Iddaru Attala Muddula Alludu

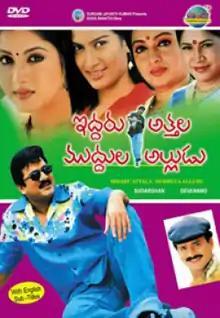
DVD Cover

Iddaru Attala Muddula Alludu is a 2006 Telugu-language comedy film, produced by Smt. Gabbita Sudarmana on Siva Shakti Films banner and directed by Dev Anand. Starring Rajendra Prasad, Keerthi Chawla, Kovai Harathi, Suman and music composed by Prasad. The film was loosely inspired from Tamil film "Summa Irunga Machan".